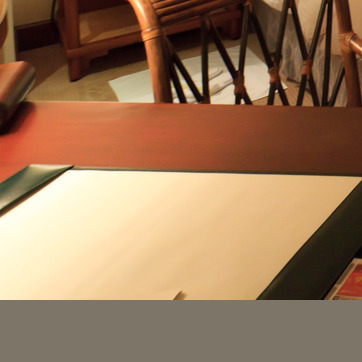
Material: paper